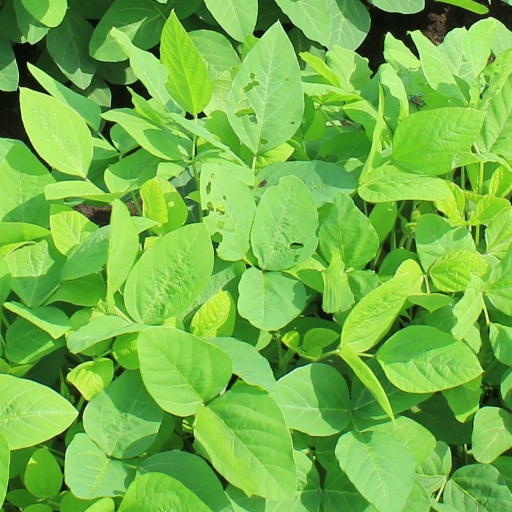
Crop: soybean